Edmund Waller

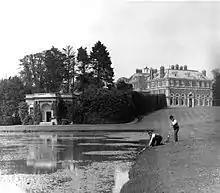
Hall Barn, circa 1898; Waller family home near Beaconsfield, Buckinghamshire

Through his mother, Waller was distantly connected to Oliver Cromwell, while he and John Hampden were grandchildren of Griffith Hampden (1543–1591). On his father's side, he was related to the Parliamentarian generals Hardress and William Waller.